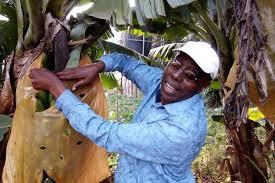
Mwanaume mmoja aliyevalia fulana ya buluu, miwani na kofia nyeupe  ako shambani ameshikilia ndizi huku akitabasamu nyuma yake  kuna mtungi mweusi wenye maji.